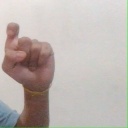
अक्षर: इ